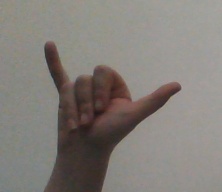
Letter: ya